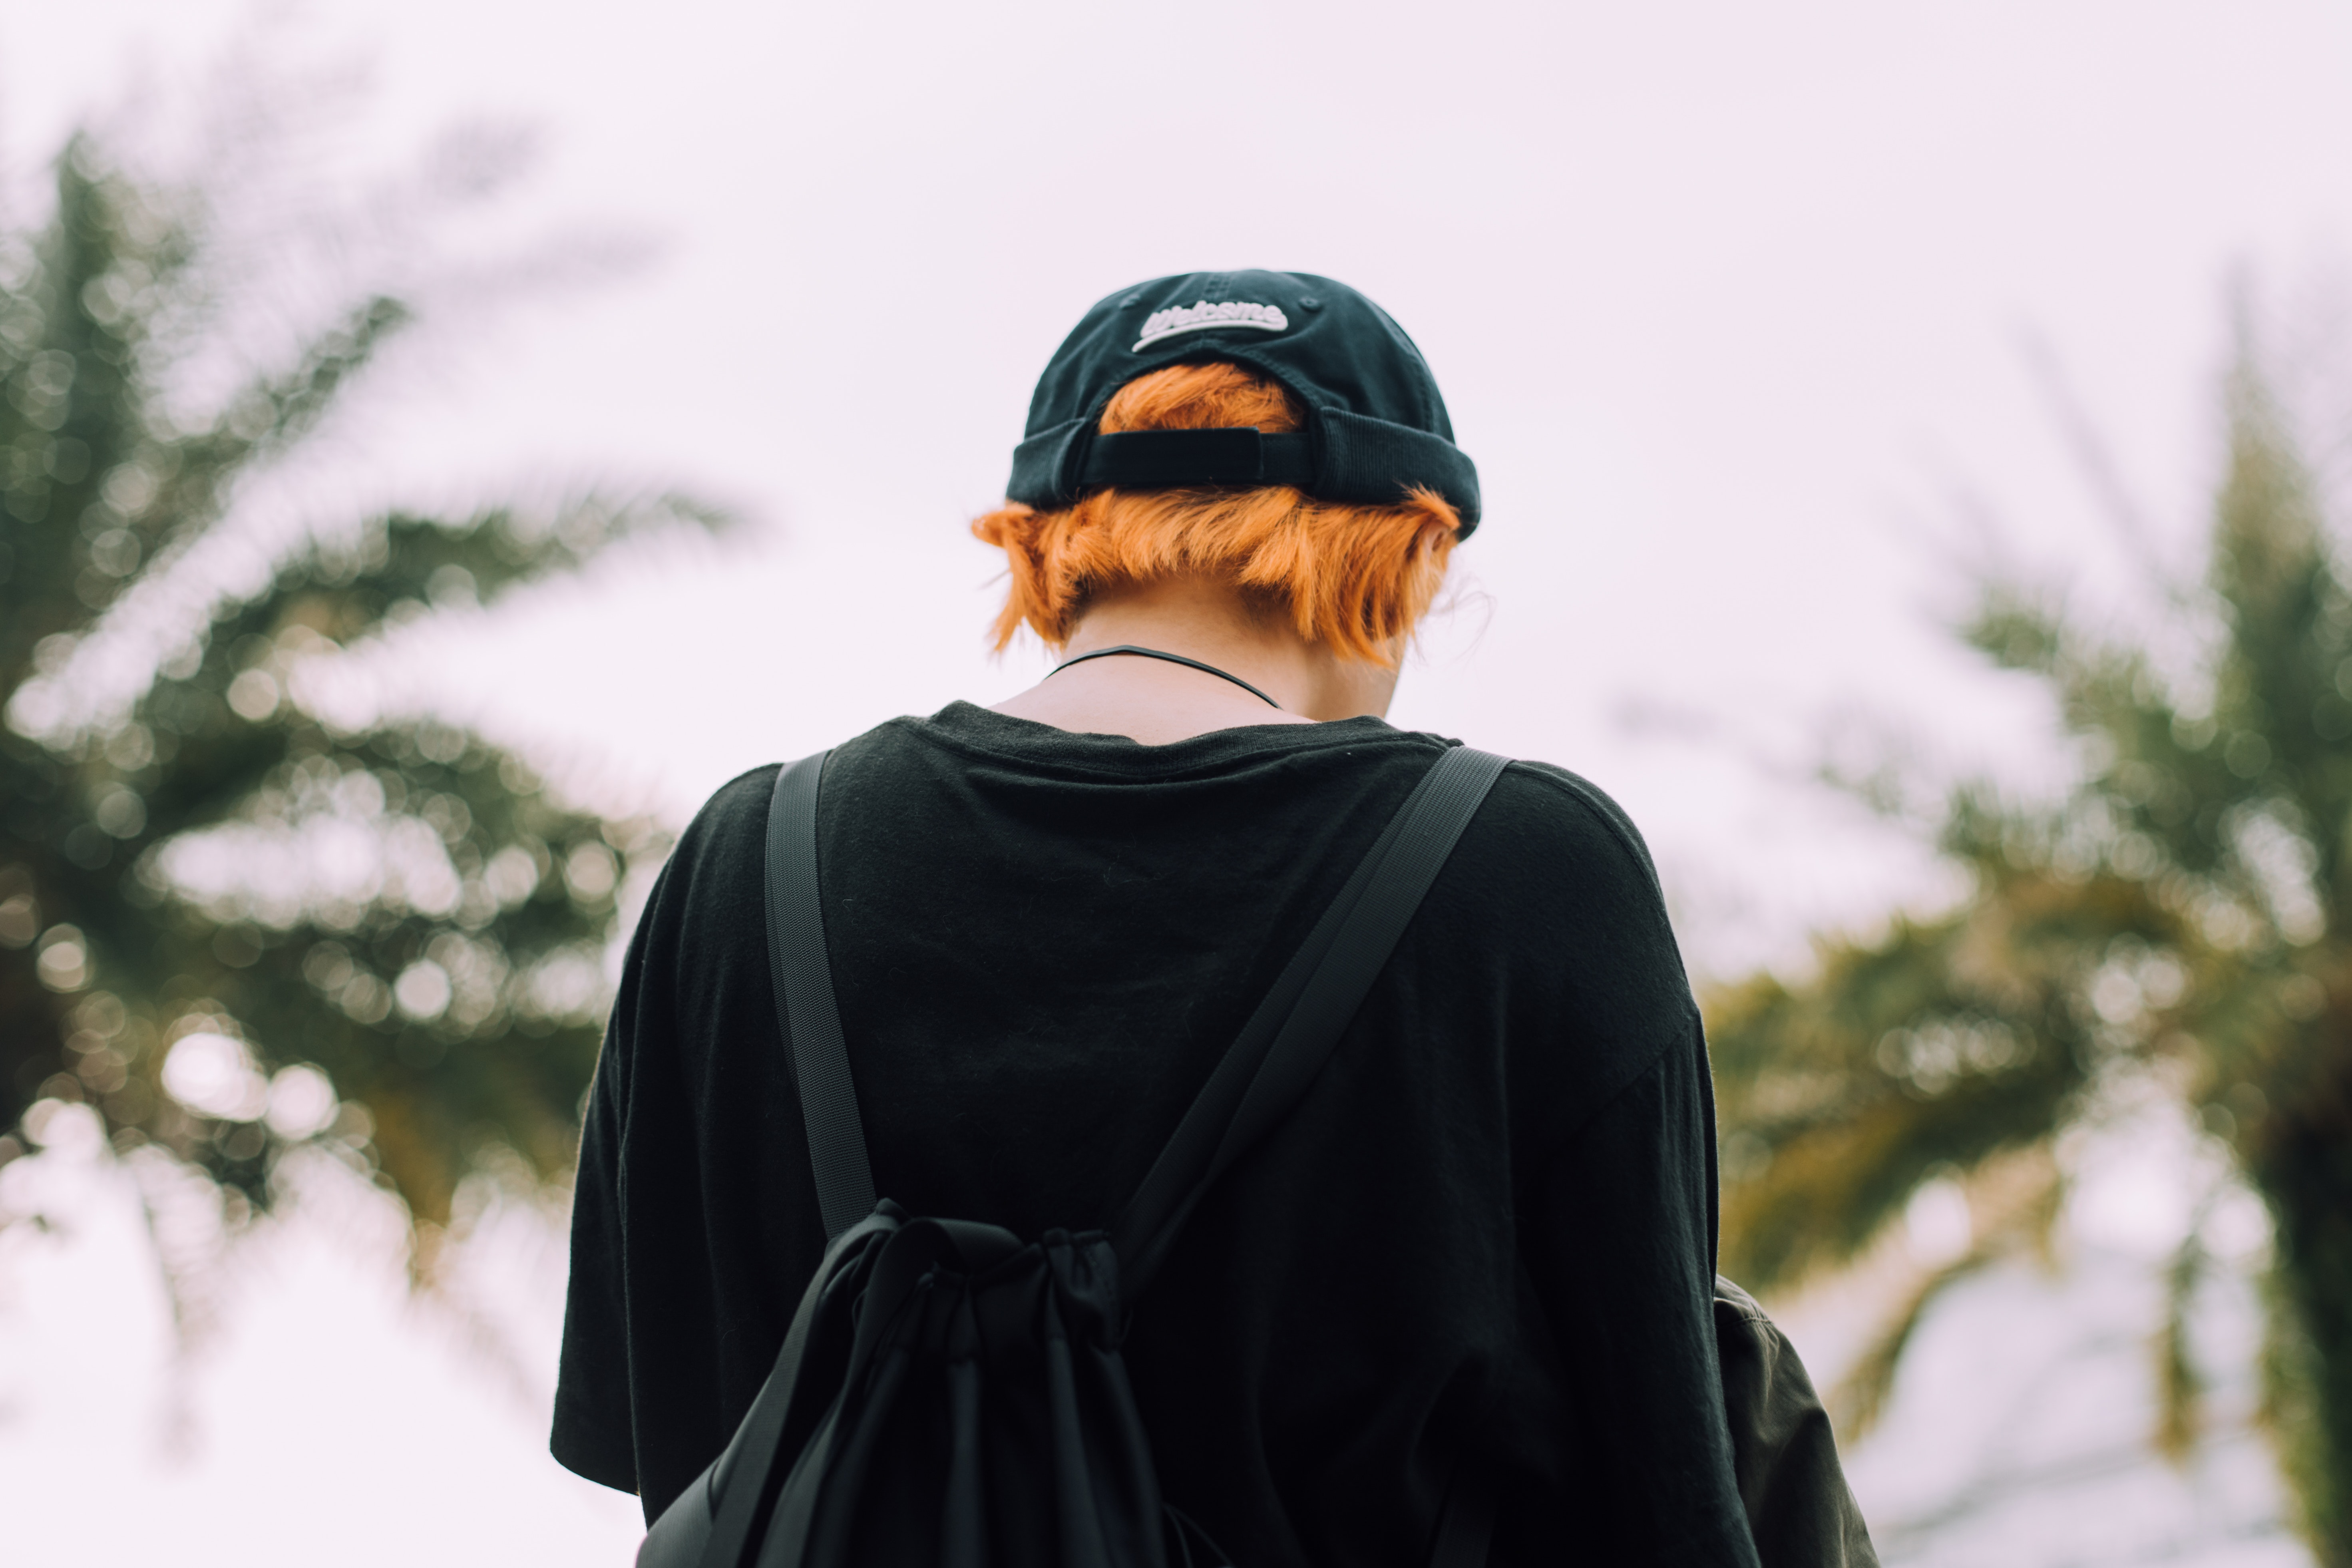
outerwear, street fashion, beanie, headgear, abaya, robe, photography, turban, temple, neck, plant, hoodie, cap